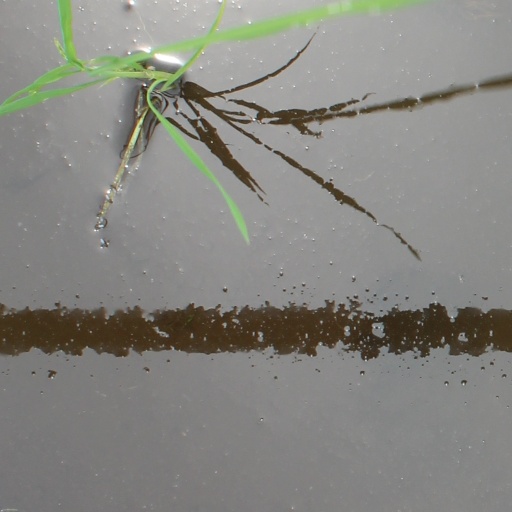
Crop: rice